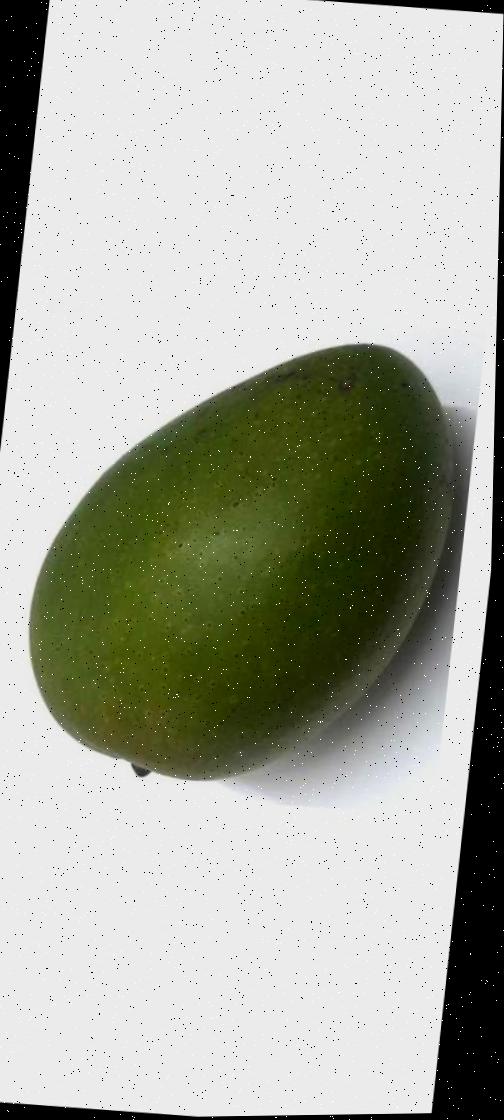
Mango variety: Ashshina Zhinuk